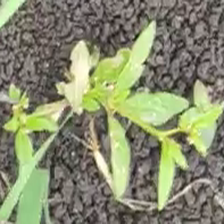
Weed species: Moti_dudhi(Euphorbia_geneculata_L)